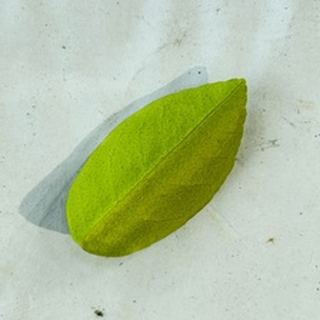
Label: healthy_lemon